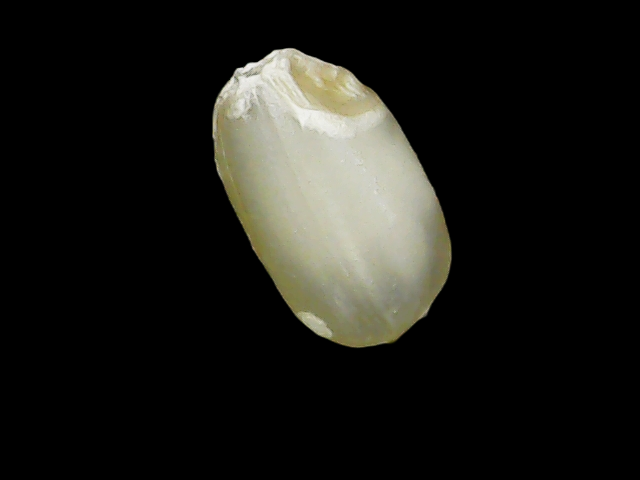
Rice variety: Binadhan8